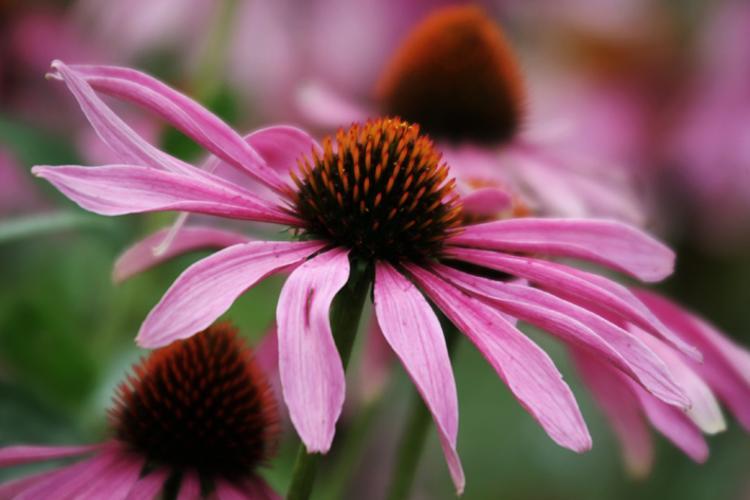
Label: purple coneflower